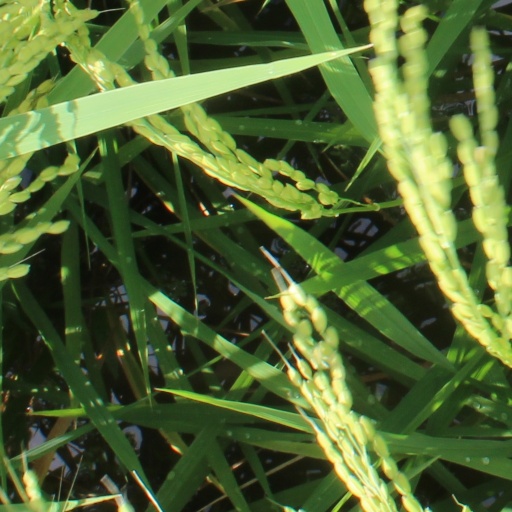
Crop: rice